Shepparton East

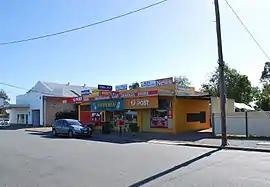
General store at Shepparton East

Shepparton East is a town in Victoria, Australia. It is located in the City of Greater Shepparton. At the , Shepparton East had a population of 1,171.